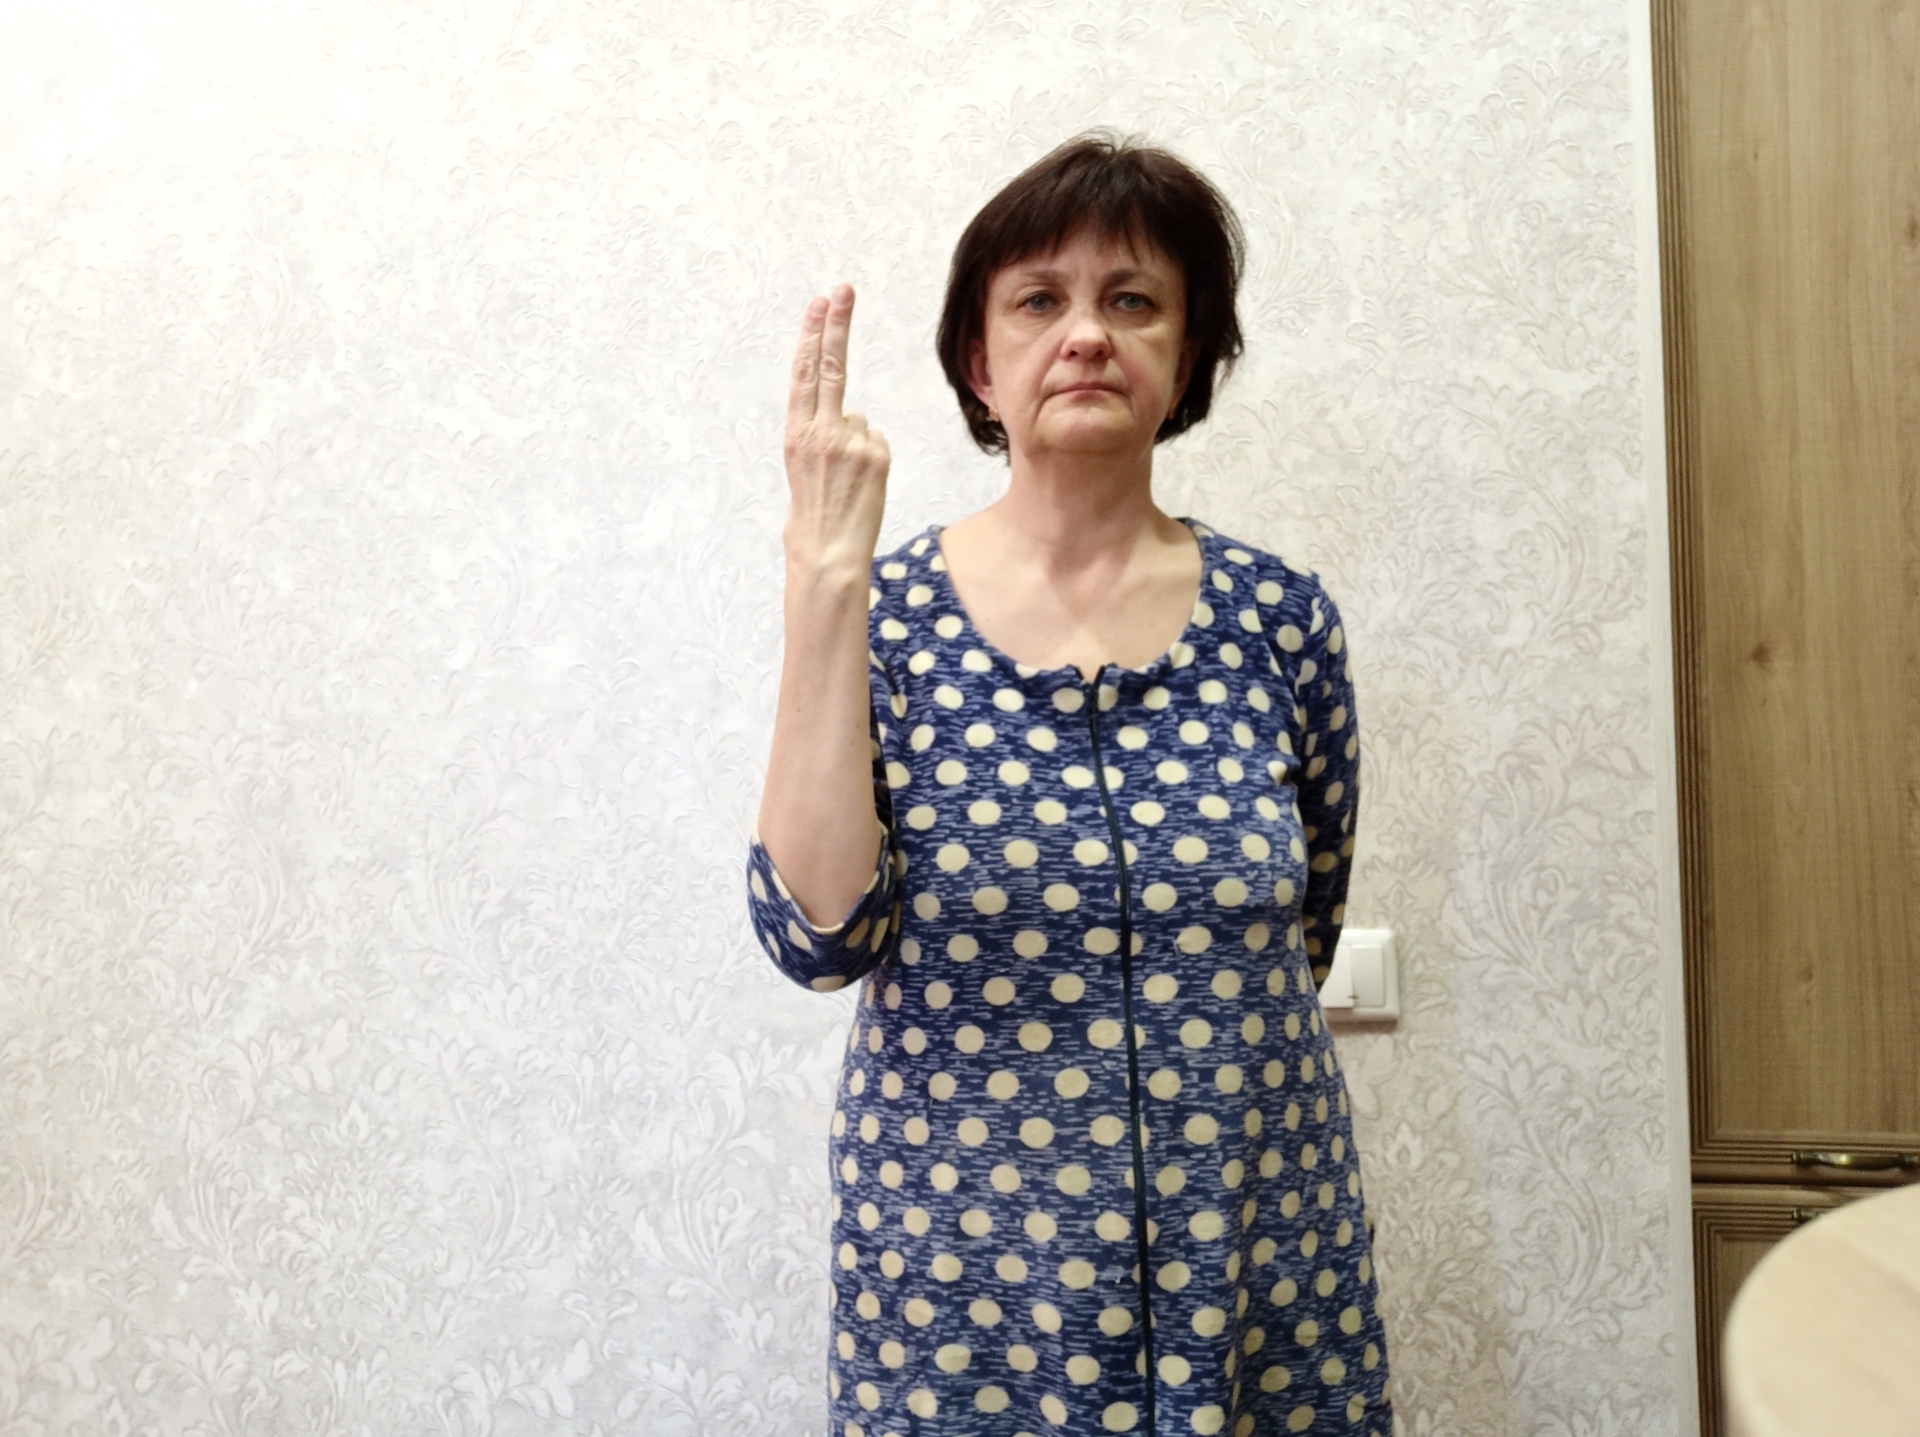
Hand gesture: two_up_inverted